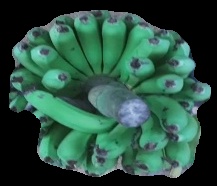
Variety: pachbale
Grade: grade2